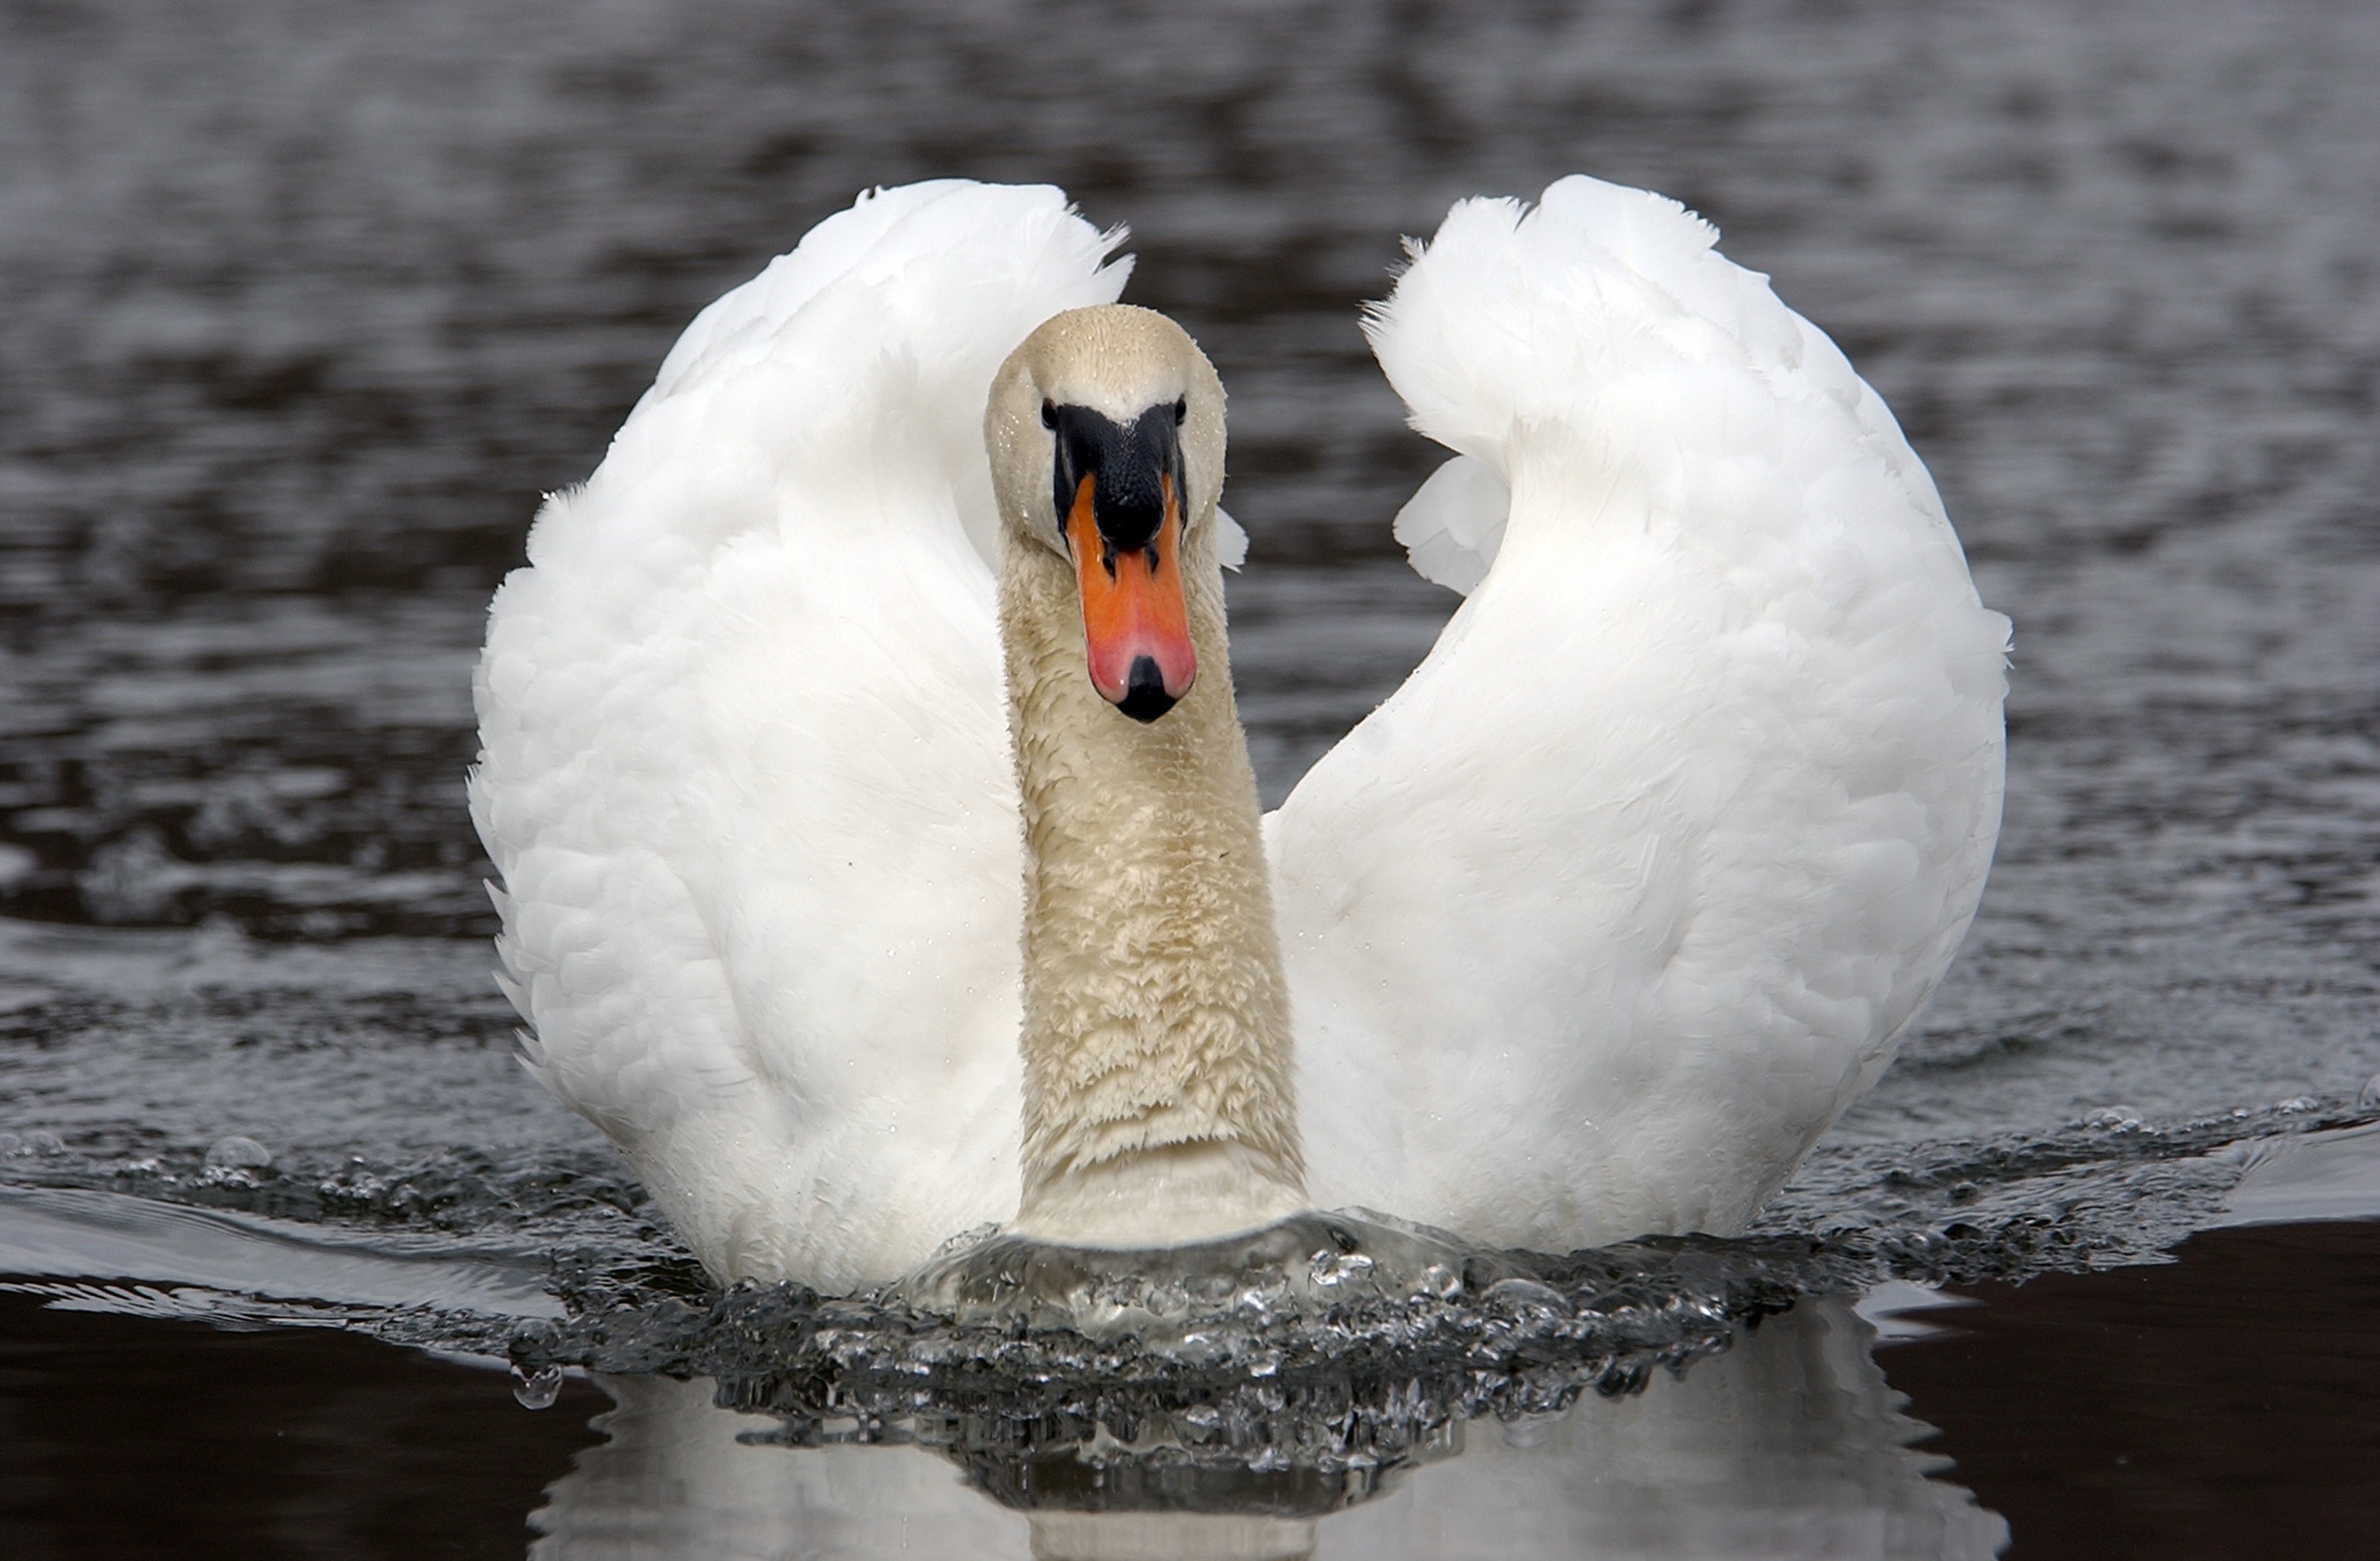
water, snow, winter, bird, wing, white, wildlife, reflection, beak, fauna, swan, duck, vertebrate, waterfowl, water bird, noble, freezing, ducks geese and swans